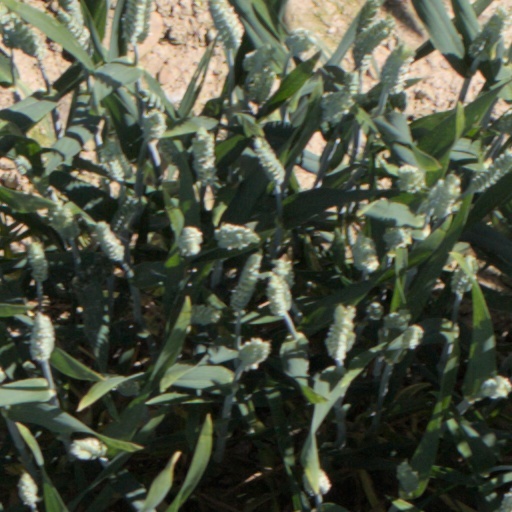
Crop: wheat